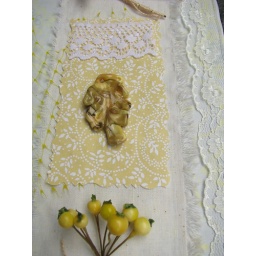
study in yellow & blue {detail}